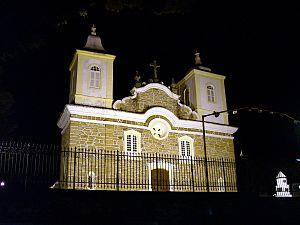
Carrancas est une municipalité brésilienne de l'État du Minas Gerais et la microrégion de Lavras.